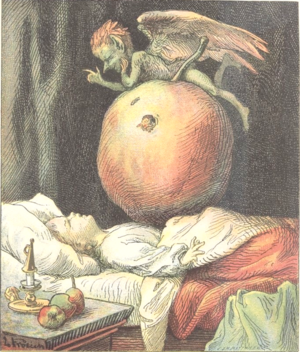
Le pommier de Robert, 1878, dessins par Lorenz Froelich (1820-1908), textes par Stahl
Le Magasin d’éducation et de récréation est une revue littéraire française destinée à l'enfance, fruit de la collaboration entre l'éditeur Pierre-Jules Hetzel, Jules Verne et Jean Macé.